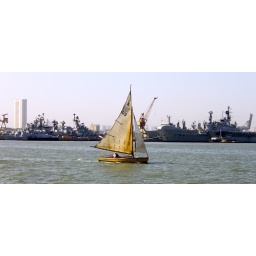
shot of a sail boat, with war ships in the background.